Henry Bolckow

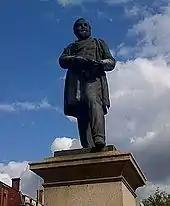
Statue of Bolckow, Middlesbrough by David Watson Stevenson, 1881

In 1877 Bolckow became ill, suffering from kidney disease. In May 1878 he was taken to Ramsgate, where it was thought the sea air would do him good. He made a temporary recovery but had a relapse and died on 18 June at the Granville Hotel, Ramsgate. He was 71. He was buried at St Cuthbert's Church, Marton, near to where his friend and partner Vaughan had been buried ten years before (9 September 1868). Their gravestones, which were neglected and fell into disrepair during the twentieth century, were restored in early 2009.